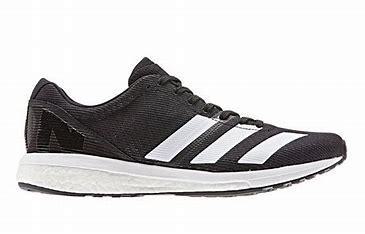
Brand: Adidas
Model: Adizero Boston 8